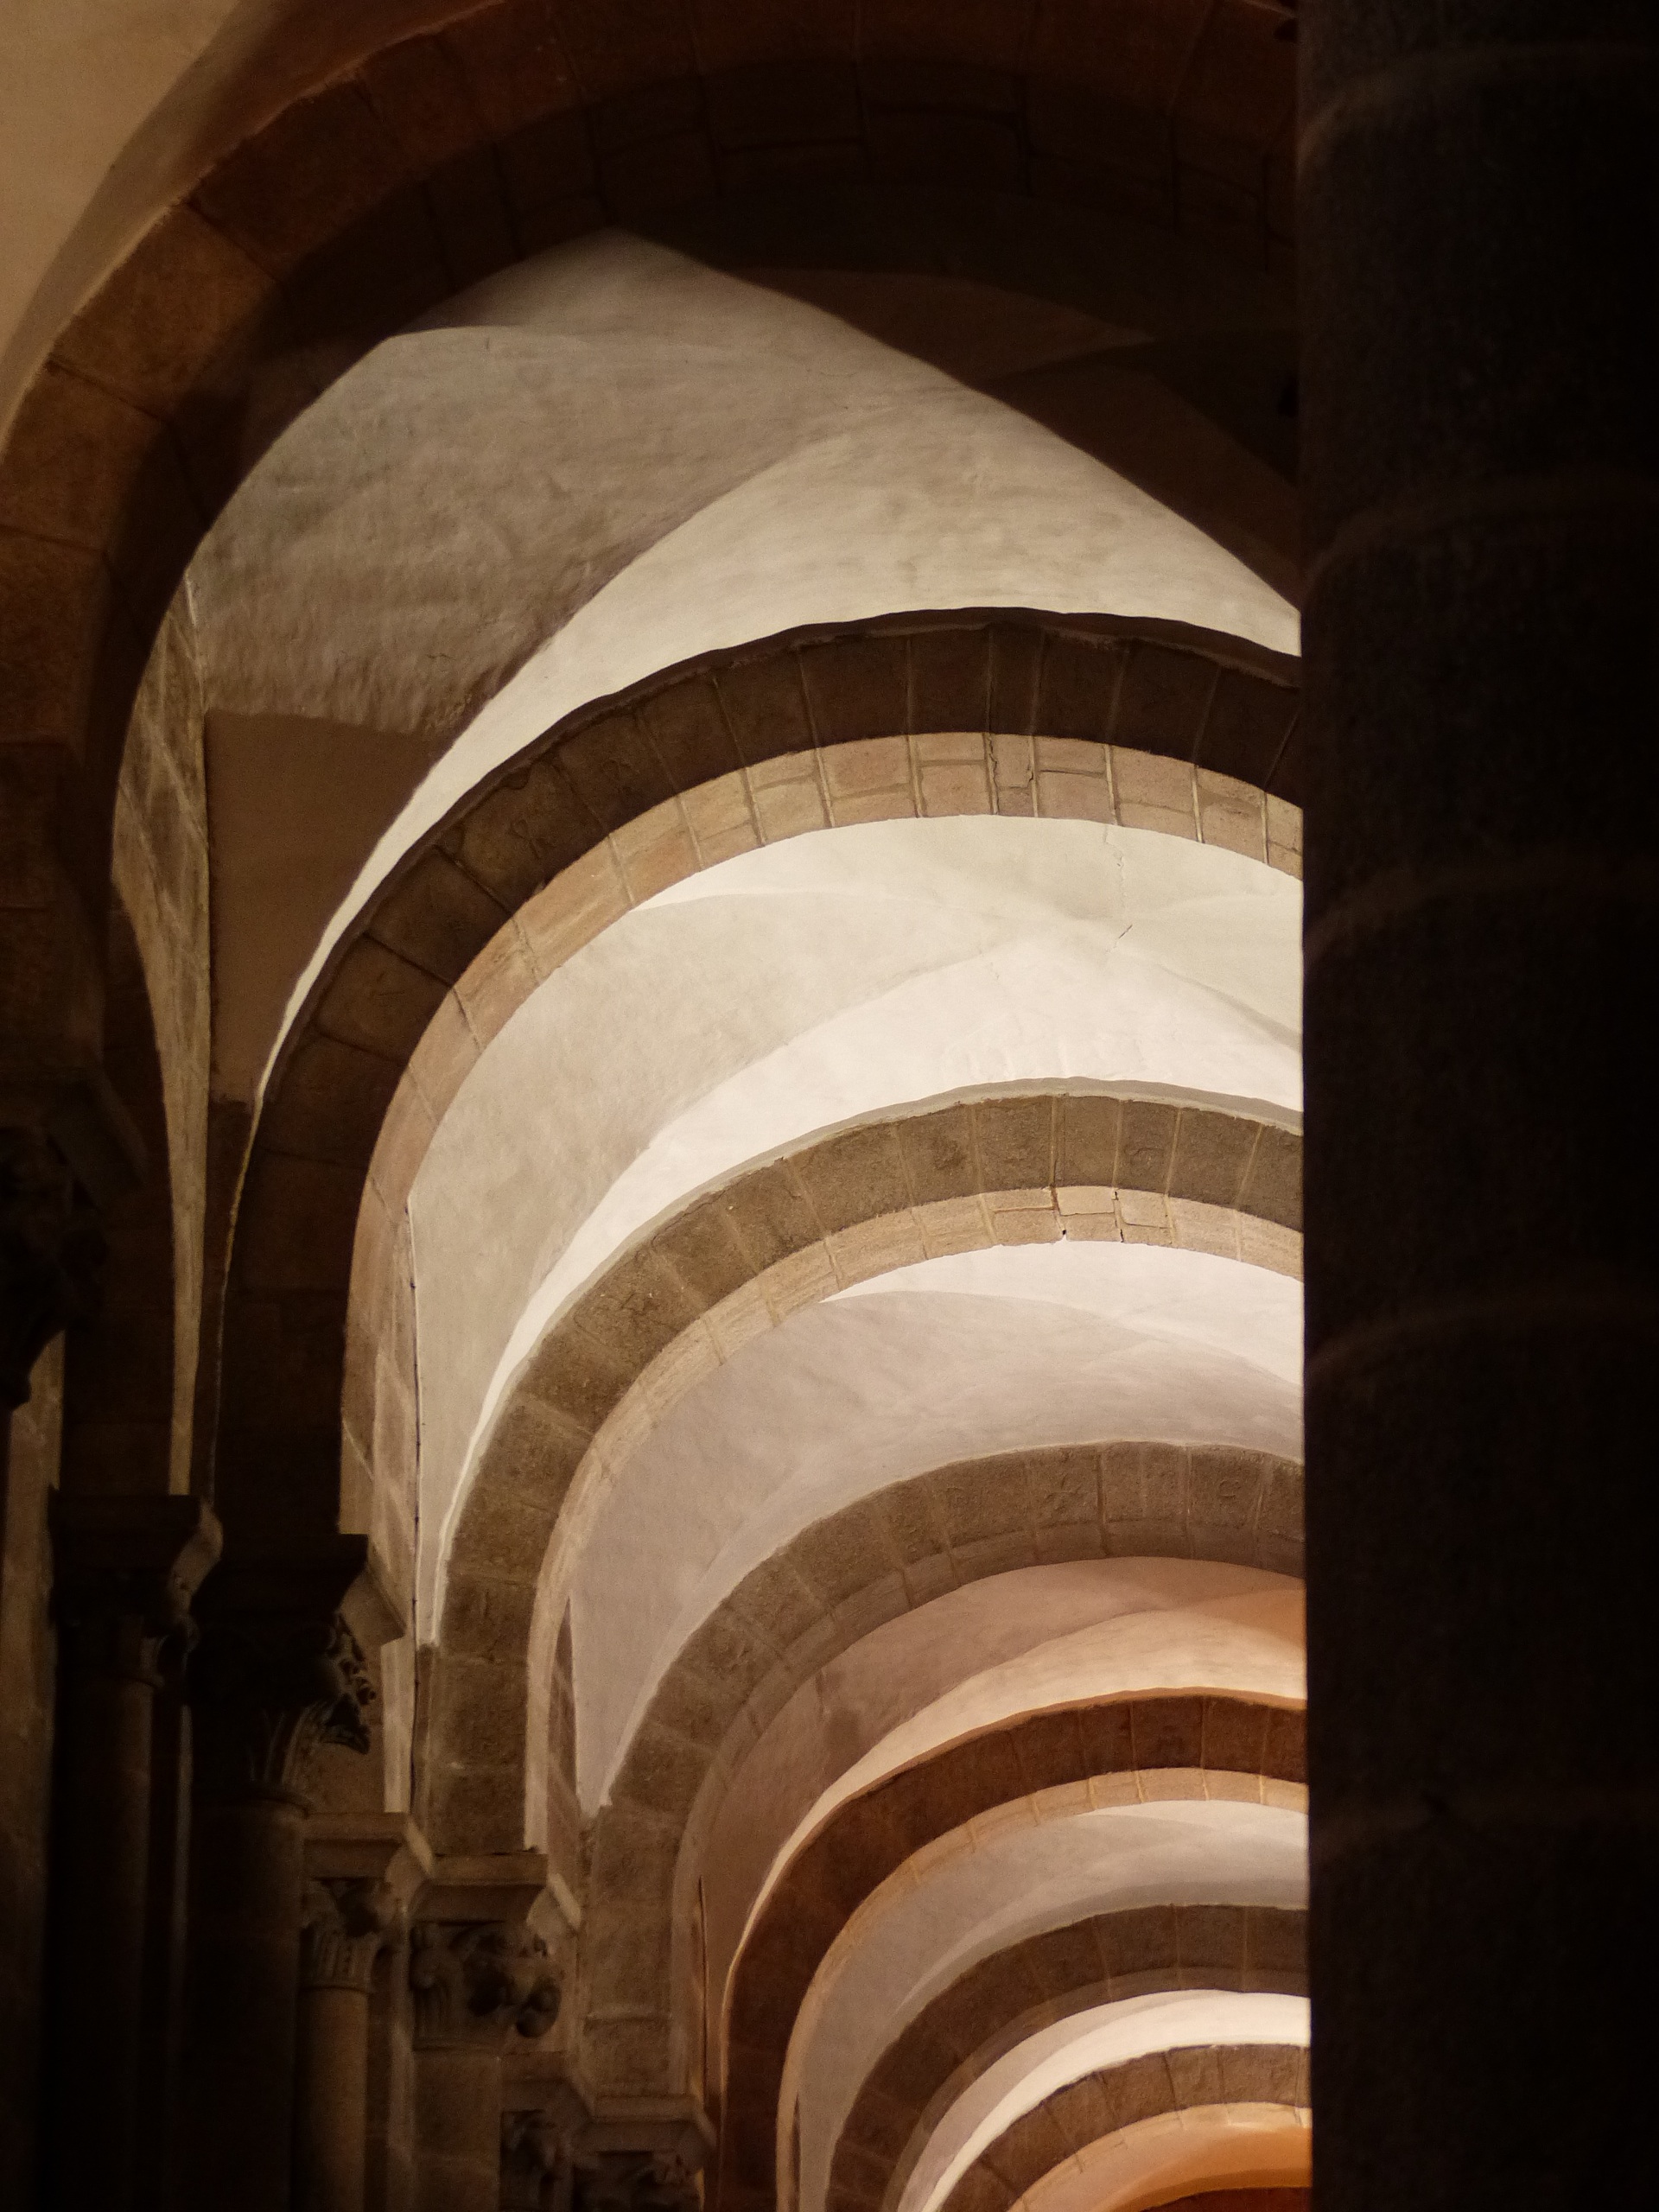
light, architecture, structure, wood, spiral, building, arch, ceiling, column, church, lighting, circle, interior design, spain, temple, stairs, symmetry, vault, shape, santiago de compostela, ancient history